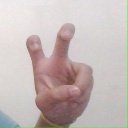
अक्षर: ई